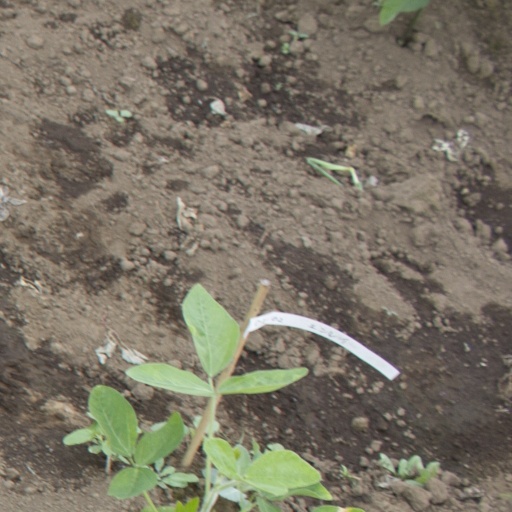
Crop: soybean